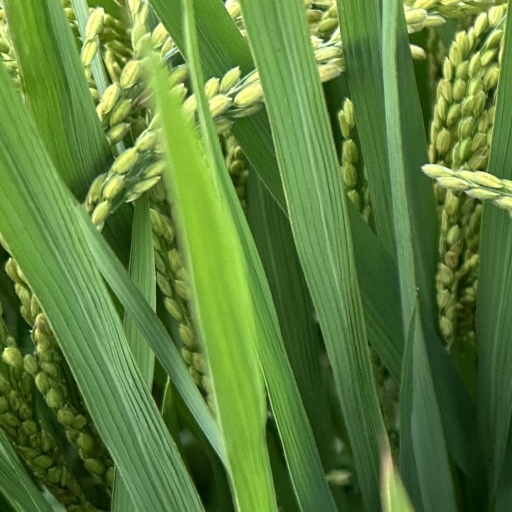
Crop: rice